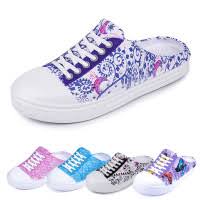
Label: Clog